203 Pompeja

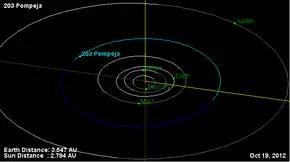
Orbital diagram

203 Pompeja is a fairly large main-belt asteroid. It was discovered by C. H. F. Peters on September 25, 1879, in Clinton, New York, and named after Pompeii, the Roman town destroyed in volcanic eruption in AD 79. This asteroid is orbiting the Sun at a distance of with an eccentricity (ovalness) of 0.06 and a period of . The orbital plane is tilted at an angle of 3.2° to the plane of the ecliptic.